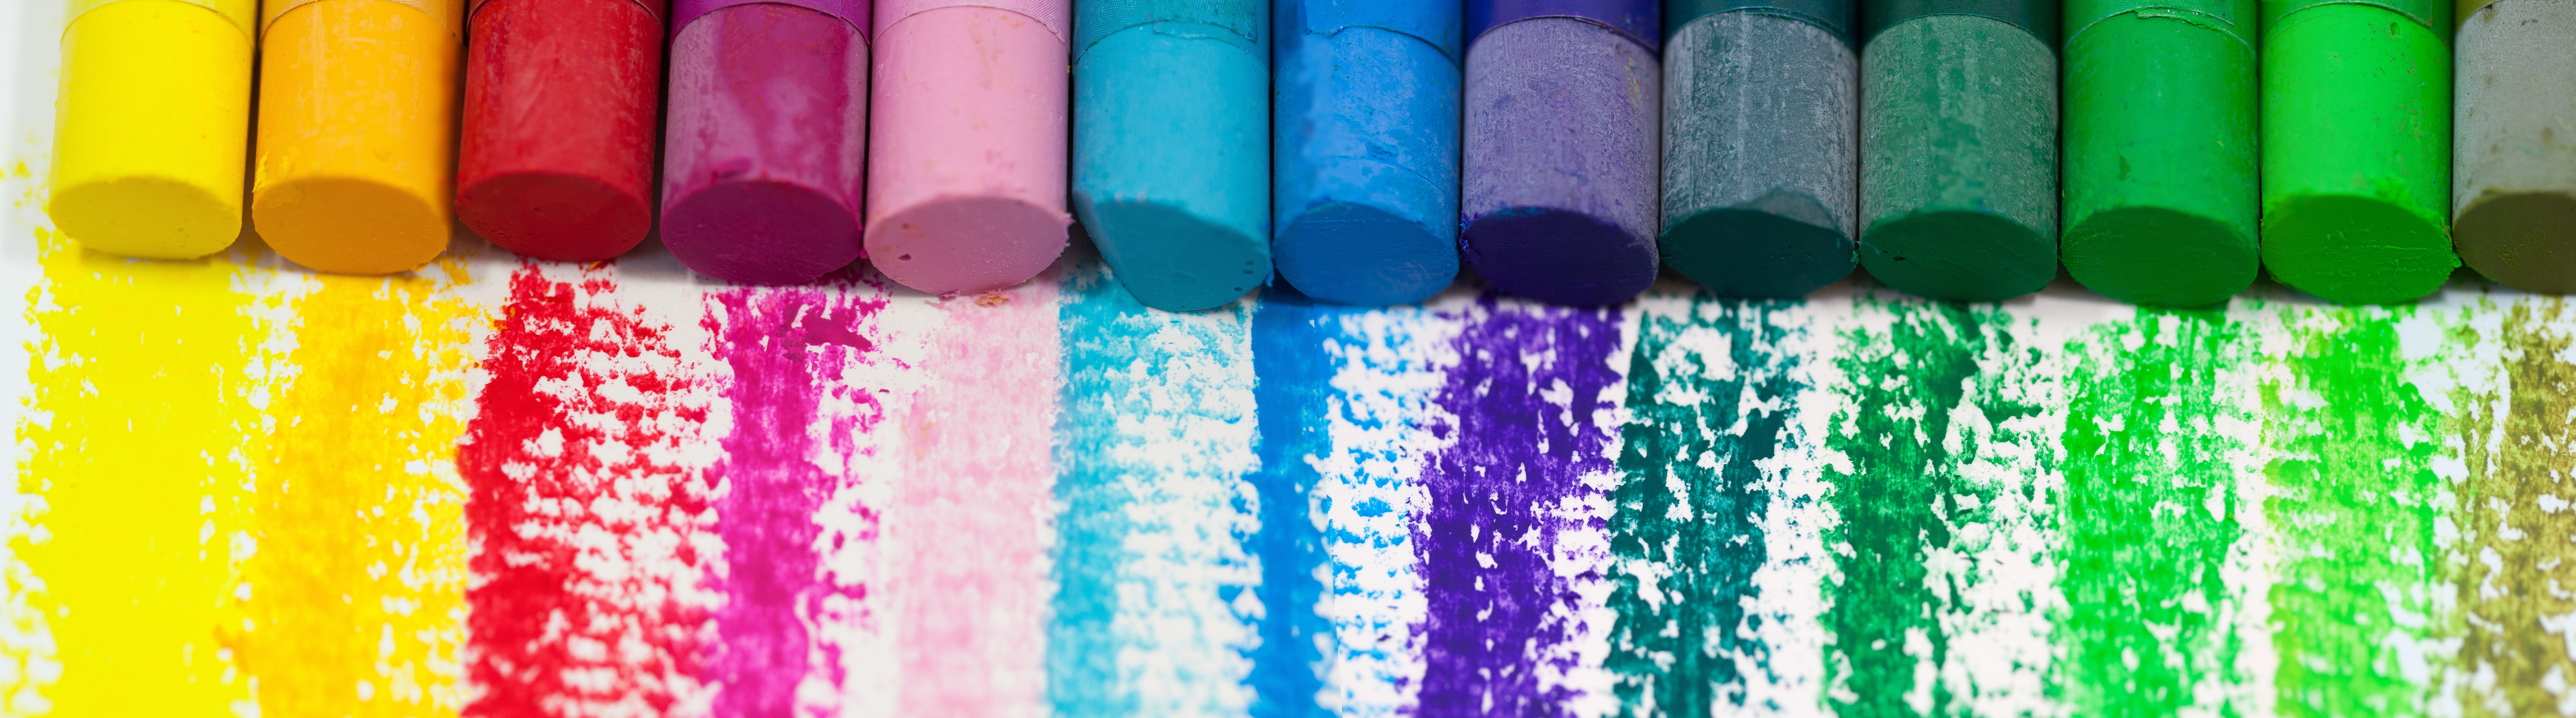
orange, green, red, color, macro, banner, paint, blue, colorful, yellow, pink, paper, material, textile, violet, color spectrum, color patterns, oil pastels